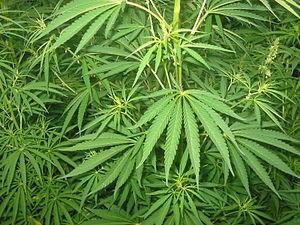
Cette liste des lignée notables de cannabis est organisée selon la pureté ou l'hybridation des lignées Cannabis sativa et Cannabis indica.
Conseil fédéral